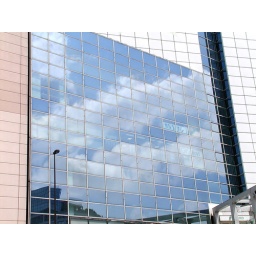
The sign for a cafe shines trough the reflection in the windows of this building in Shinjuku, Tokyo.